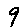
Label: 9